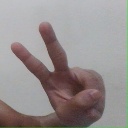
अक्षर: ऐ